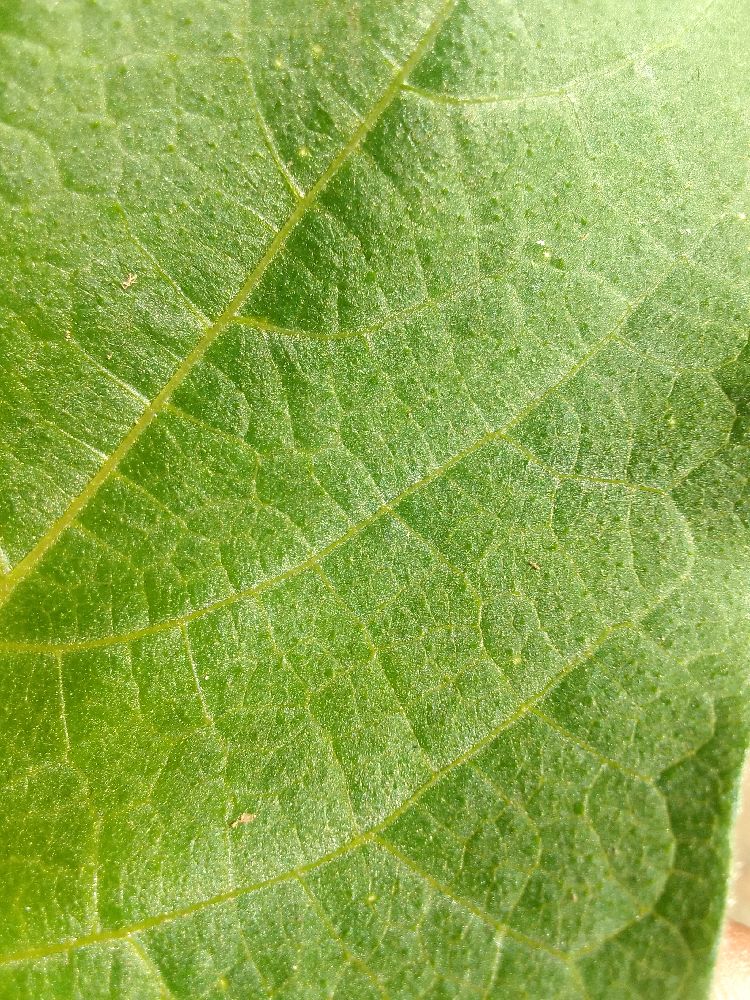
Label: healthy